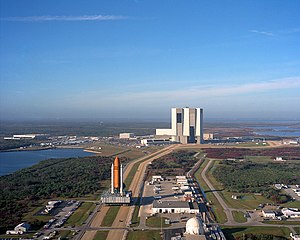
John F. Kennedy Space Center / Galleri
John F. Kennedy Space Center er NASAs affyringskompleks ved Cape Canaveral på Merrit Island i Florida. Centeret dækker et område på 567 km² og ligger lige ved siden af Cape Canaveral Air Force Station, som er luftvåbnets tilsvarende facilitet.